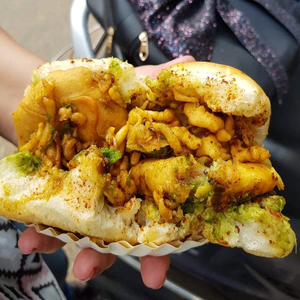
Dish: vadapav